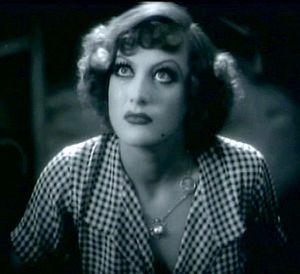
Joan Crawford, de son vrai nom Lucille Fay LeSueur, est une actrice et productrice américaine née le 23 mars 1904 à San Antonio, morte le 10 mai 1977 à New York.